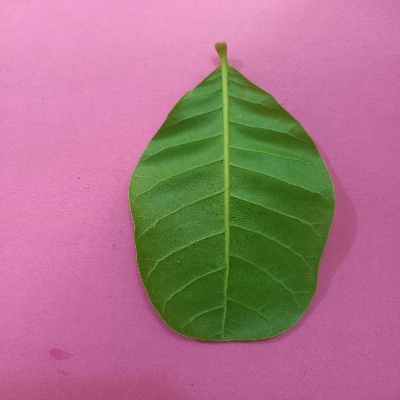
Crop: Cashew
Condition: healthy